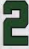
Number: 2